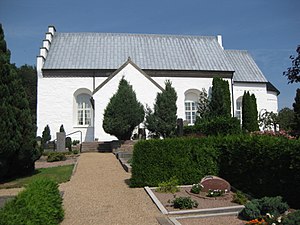
Sankt Pouls Kirke
august 2010
Sankt Povls Kirke (Sct. Povls Kirke) på Bornholm.
Sankt Pouls Kirke ligger på Bornholm 9 km sydvest for Nexø.